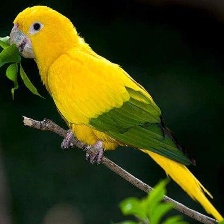
Species: GOLDEN PARAKEET
Scientific name: GUARUBA GUAROUBA